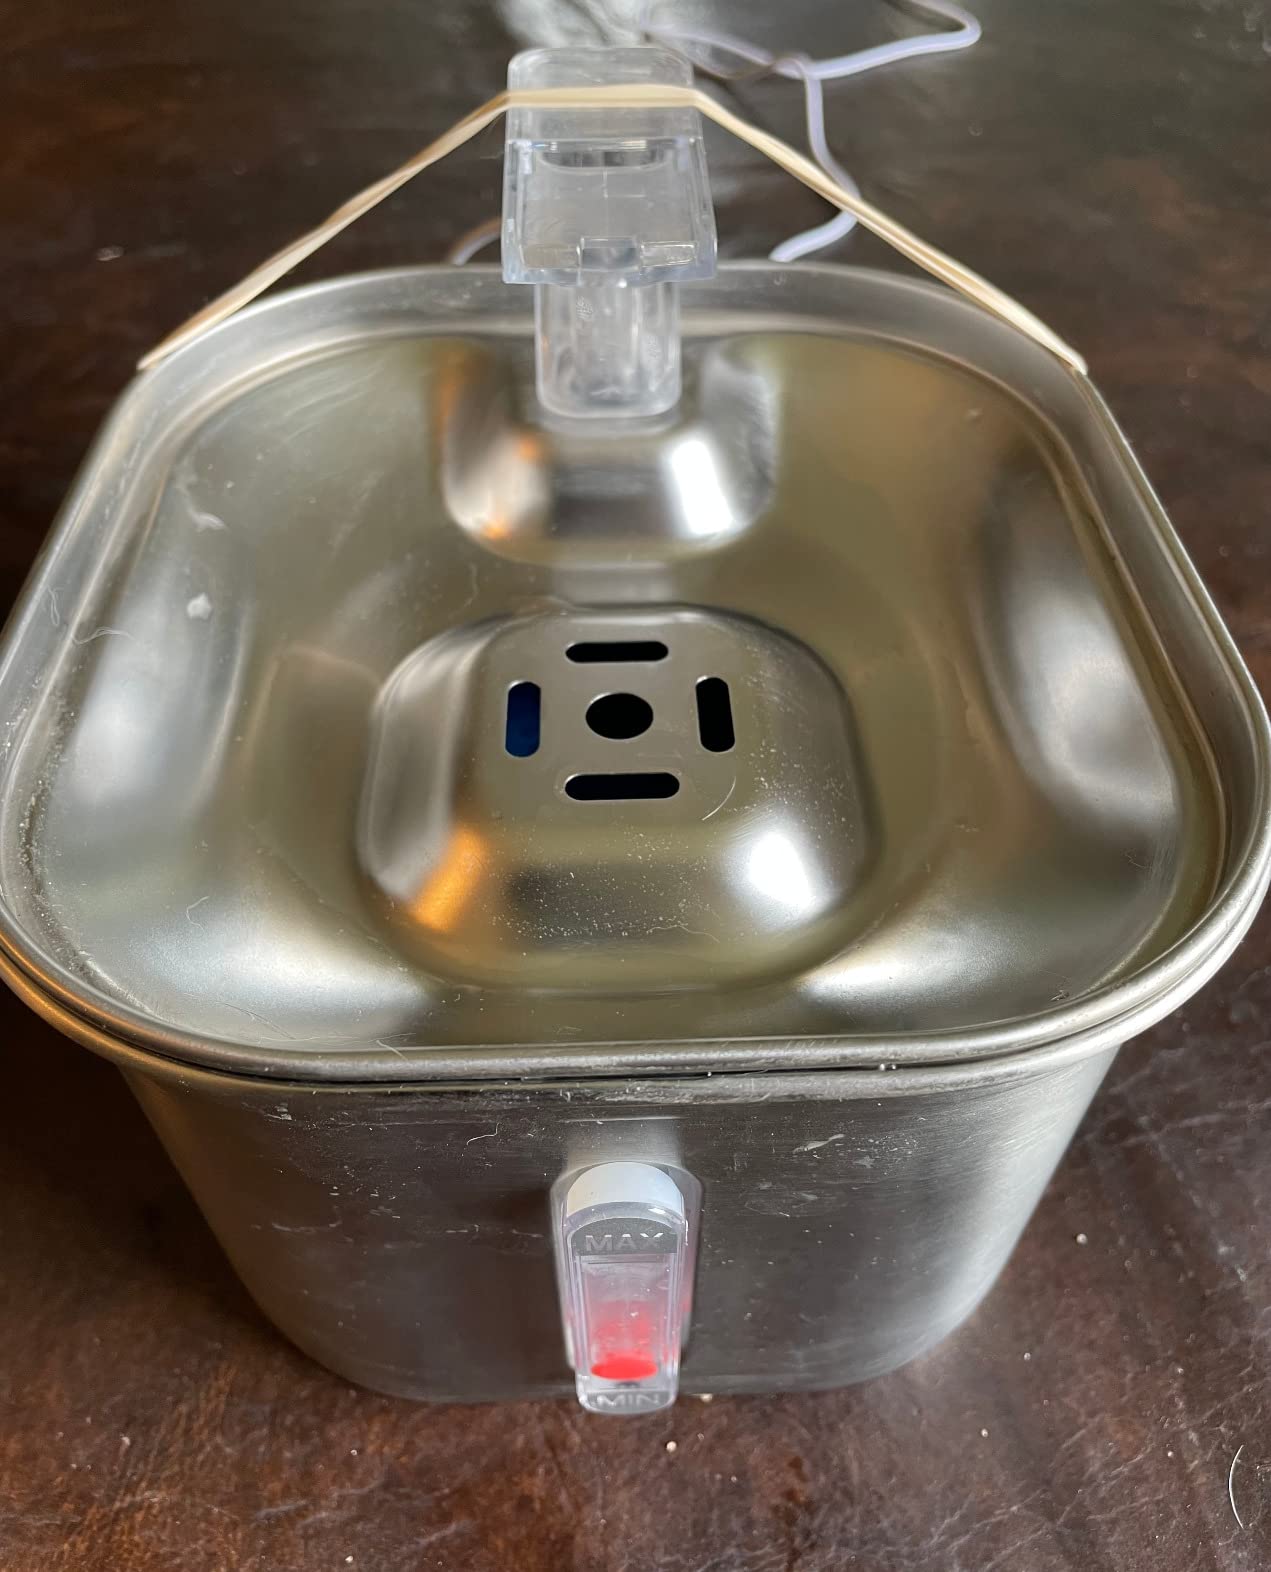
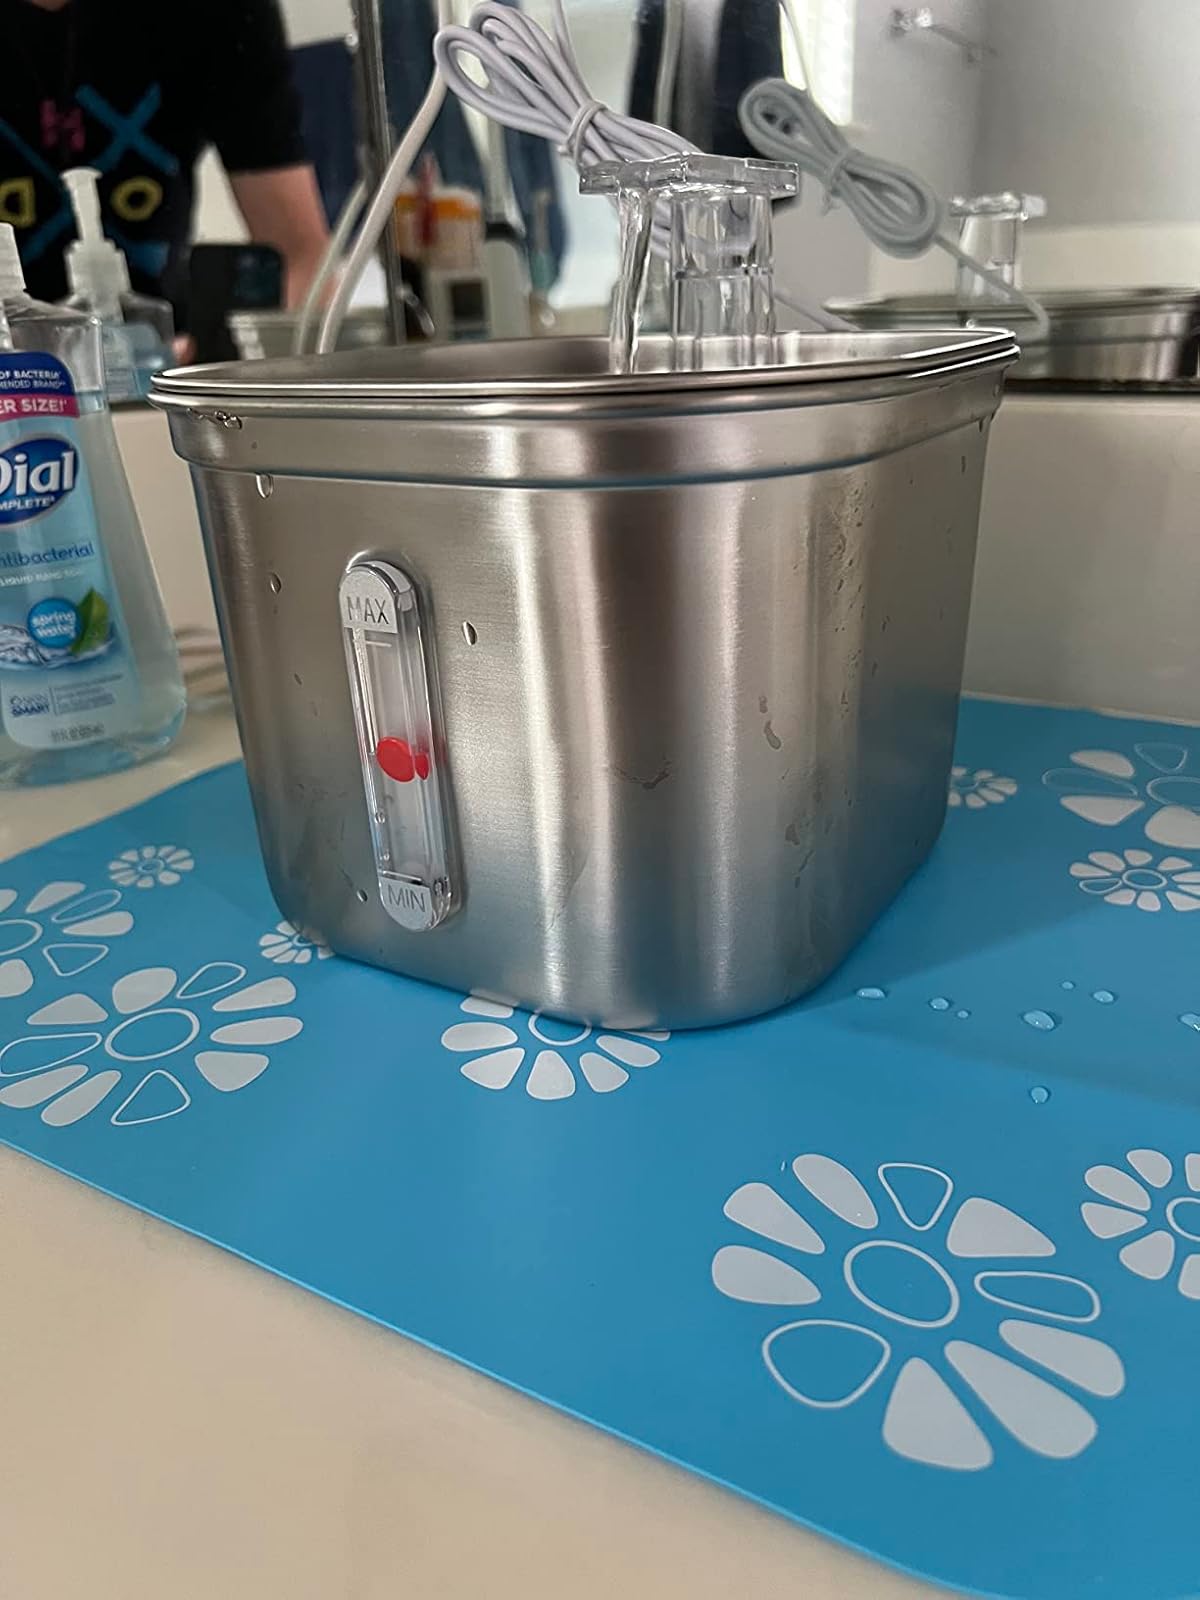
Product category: items_bowl
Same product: yes